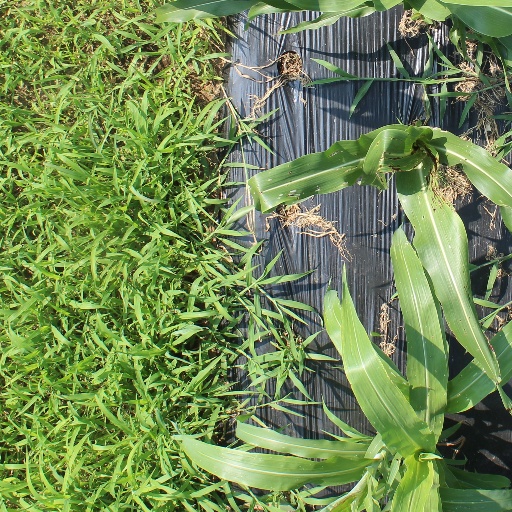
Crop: sorghum